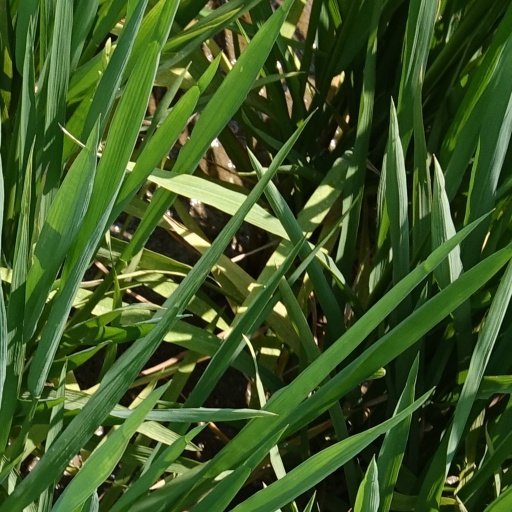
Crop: rice